Kode Nagu

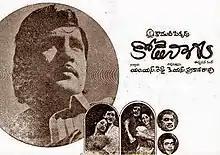
Poster

Kode Nagu (also spelt Kode Naagu) is a 1974 Indian Telugu-language romance film directed by K. S. Prakash Rao and produced by M. S. Reddy. It is a remake of the Kannada film "Naagarahaavu" (1972) which was based on three Kannada novels: "Nagarahavu", "Ondu Gandu Eradu Hennu" and "Sarpa Mathsara", all written by T. R. Subba Rao. The film stars Sobhan Babu, Lakshmi, Chandrakala and Jaggayya. It was released on 15 March 1974.